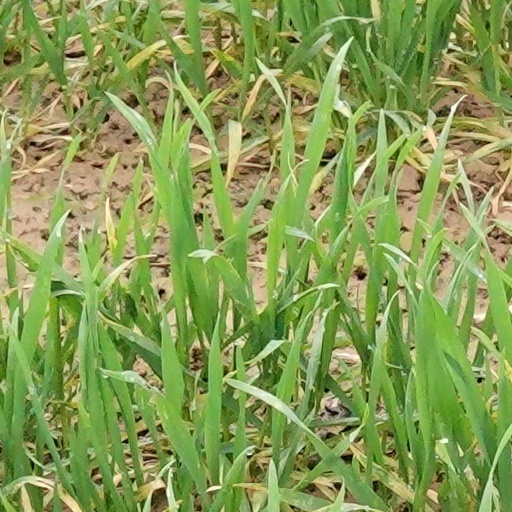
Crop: wheat